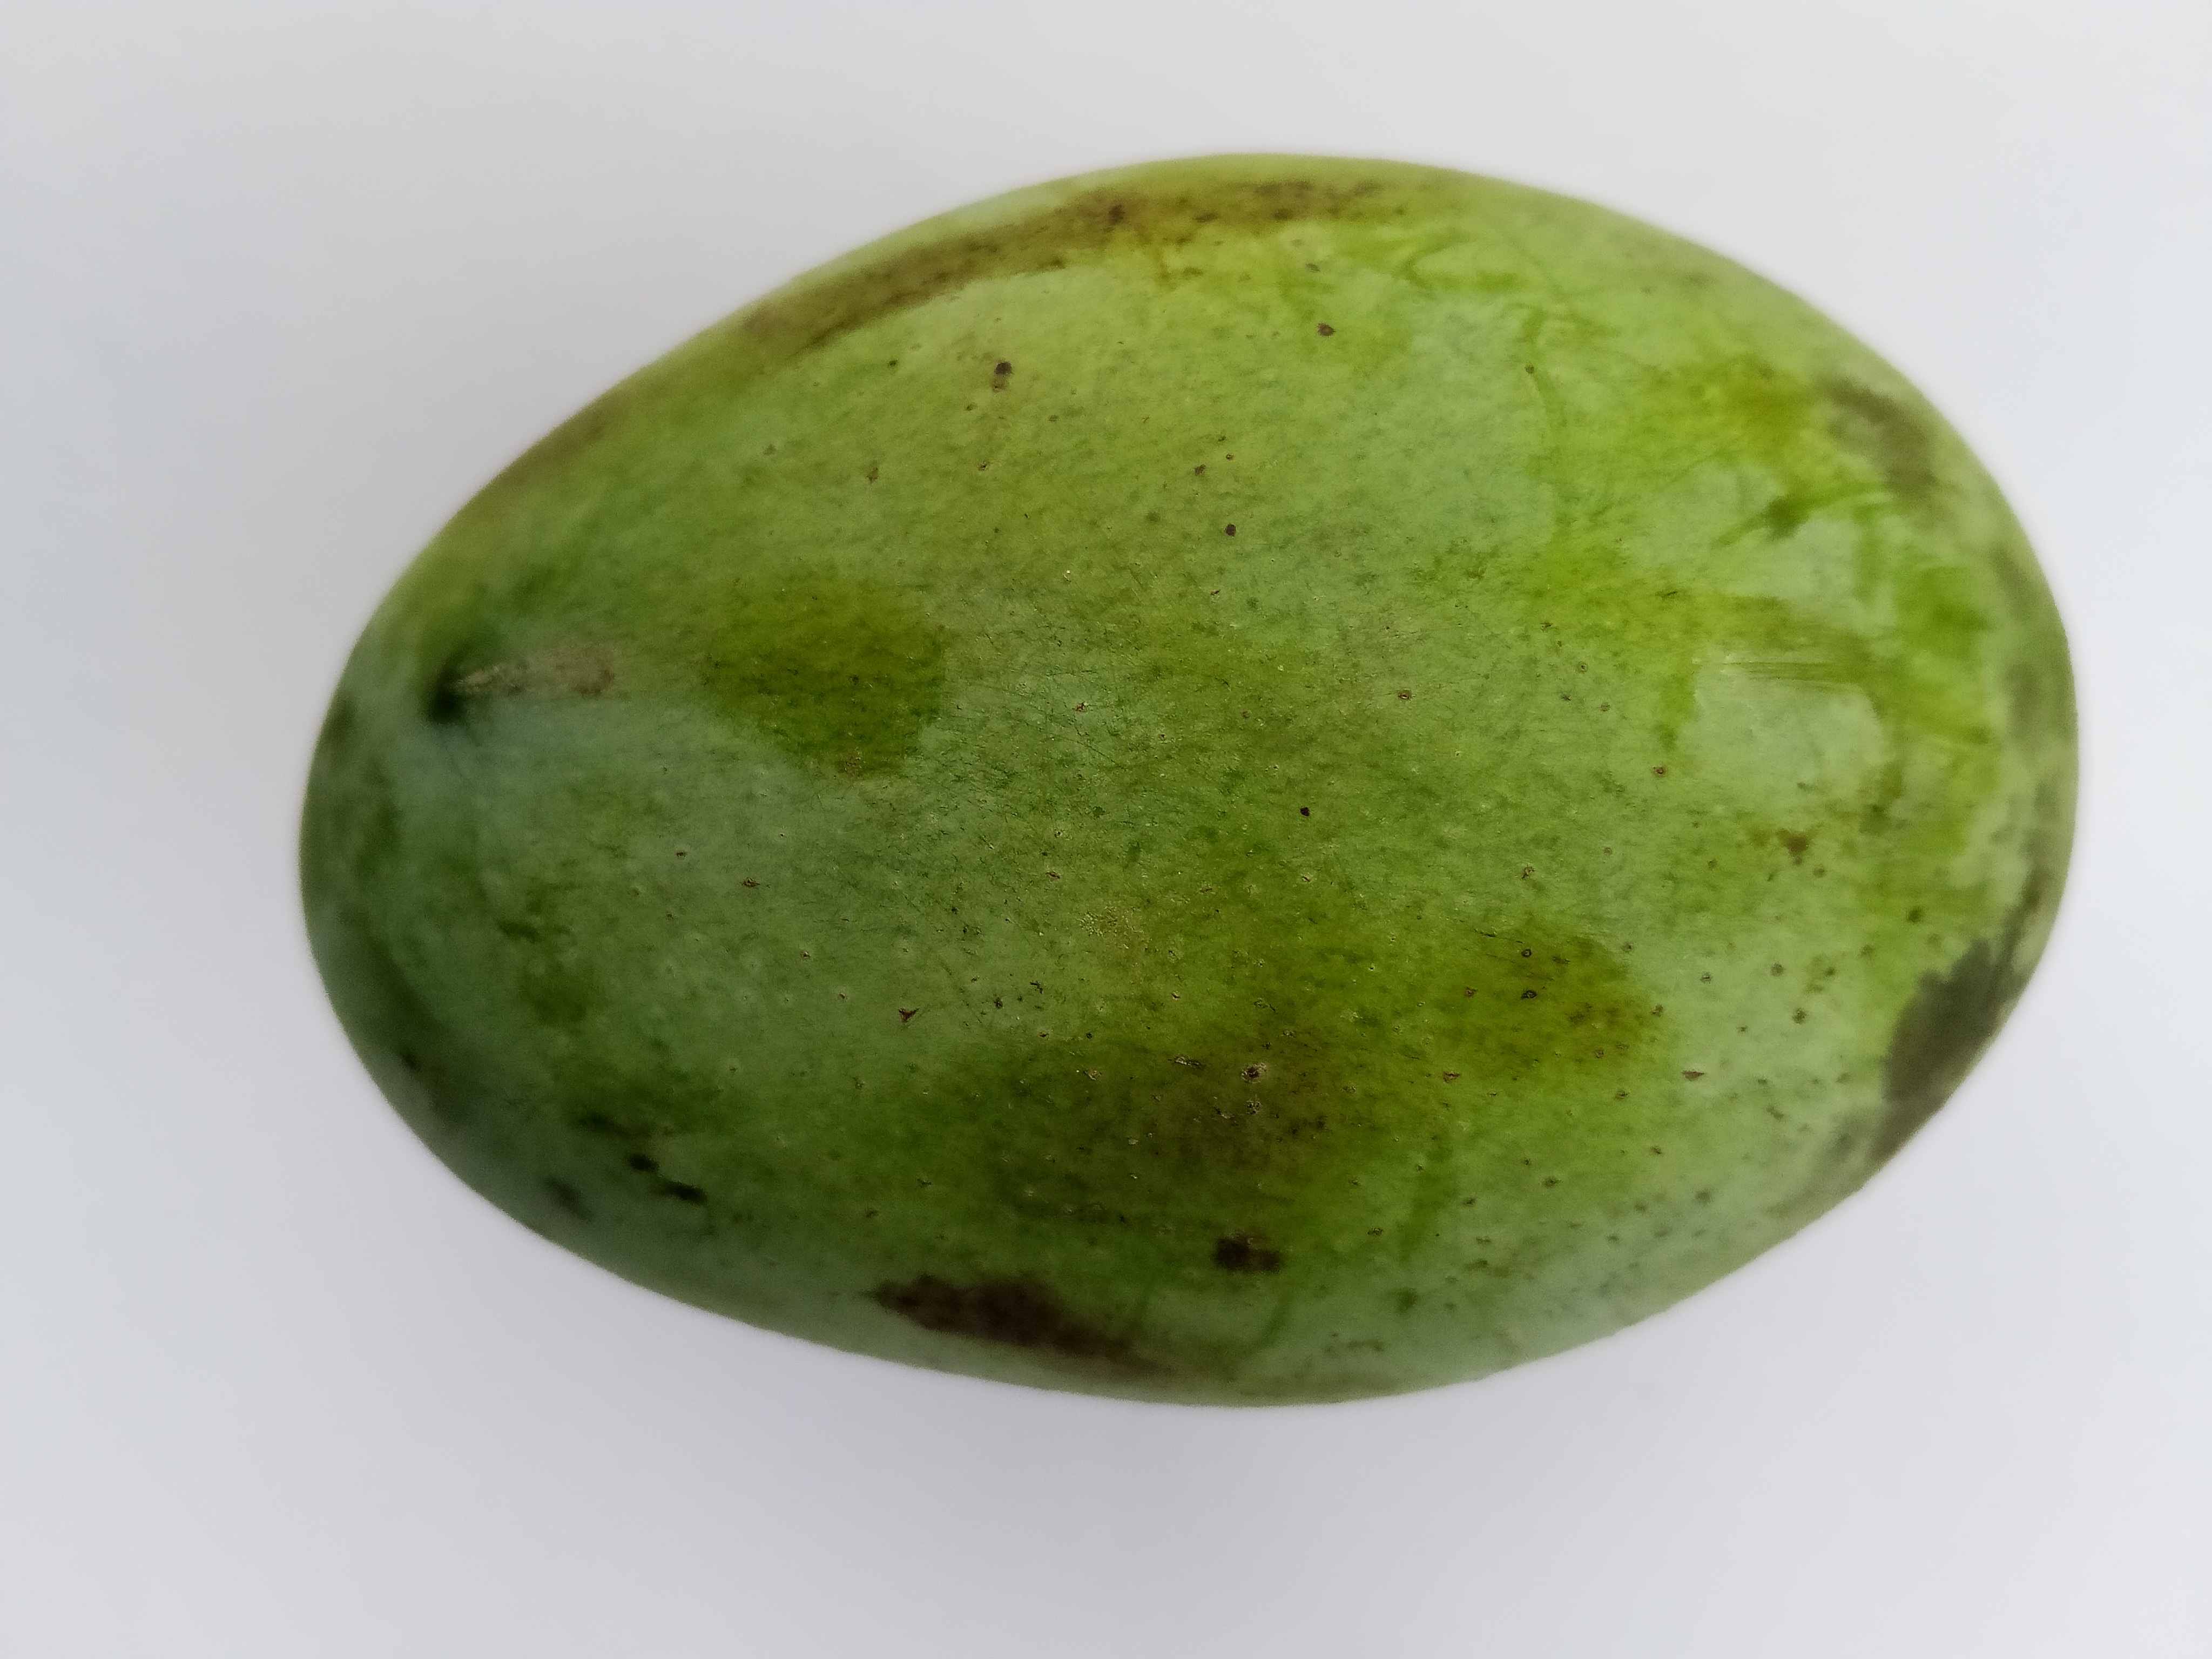
Mango variety: Langra